Thatbyinnyu Temple

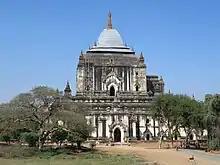
The Thatbyinnyu Temple under construction in 2018, due to damage resulting from the 2016 earthquake

The temple was badly damaged after a 6.8 magnitude earthquake hit the Bagan region August 24, 2016. It was one of the 36 worst-hit structures, and sustained several horizontal and vertical cracks throughout the structure across all floors and terraces. Masonry works at the bottom were further damaged by rain. The temple's structure was reinforced with Chinese assistance in 2017. In April 2019, a Chinese archaeological team began working on a nine-year project to restore the temple.